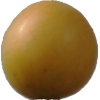
Label: cherry_wax